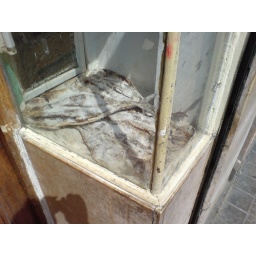
abtffn8aaa.wordpress.com/, My feet in the sky of Bilbao and my head in San Francisco street